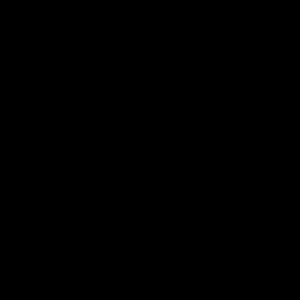
La méthode ziggourat est un algorithme pour engendrer des nombres aléatoires de loi non uniforme. Il s'agit d'une méthode de rejet et peut être choisie pour simuler une variable aléatoire ayant une densité strictement monotone. Cette méthode peut aussi être appliquée à des lois symétriques unimodales telles que la loi normale en choisissant un point sur l'une des moitiés et en choisissant le côté aléatoirement. Cette méthode a été développée par George Marsaglia et Wai Wan Tang.